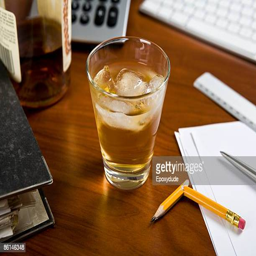
a glass of whiskey and ice on an office desk